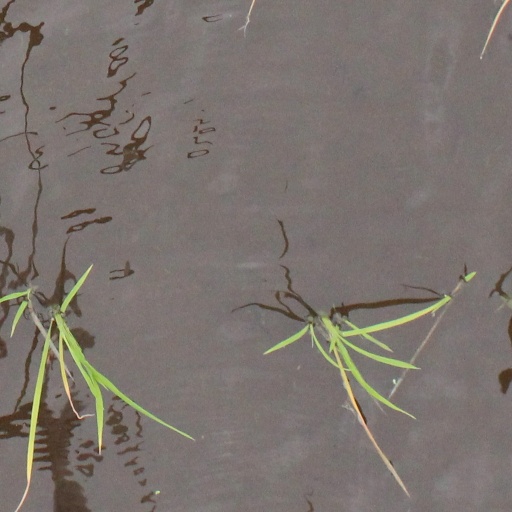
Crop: rice